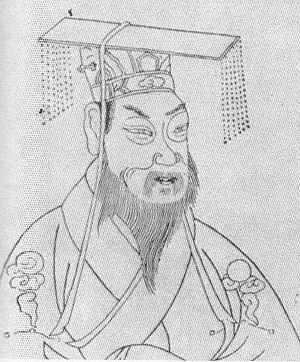
Sun Quan, de son prénom social Zhongmou, était un seigneur de guerre chinois à l'époque de la fin de la dynastie Han et premier empereur de la dynastie des Wu occidentaux lors du début de la période des Trois Royaumes. Comme de nombreuses personnalités de son époque, Sun Quan fut immortalisé dans le Roman des Trois Royaumes de Luo Guanzhong.